Dodd-Walls Centre

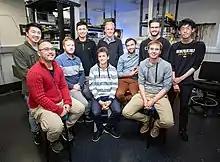
Miro Erkintalo (front right) with his research team at the University of Auckland.

Researchers are developing new laser-based technologies, materials, and tools for applications in fundamental research and industry. Theoretical research and numerical modelling of nonlinear effects such as rogue waves and temporal cavity solitons underpins the development of novel technologies.